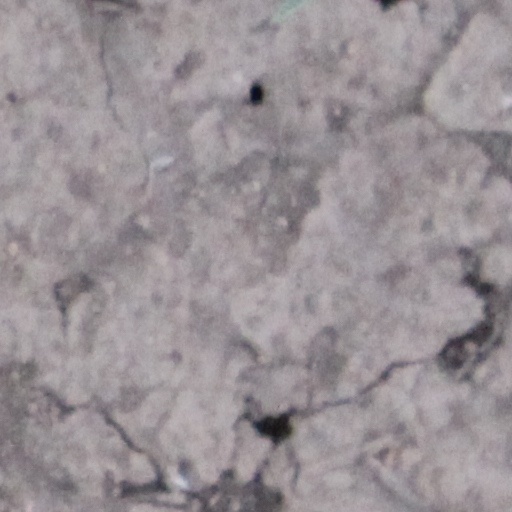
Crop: wheat